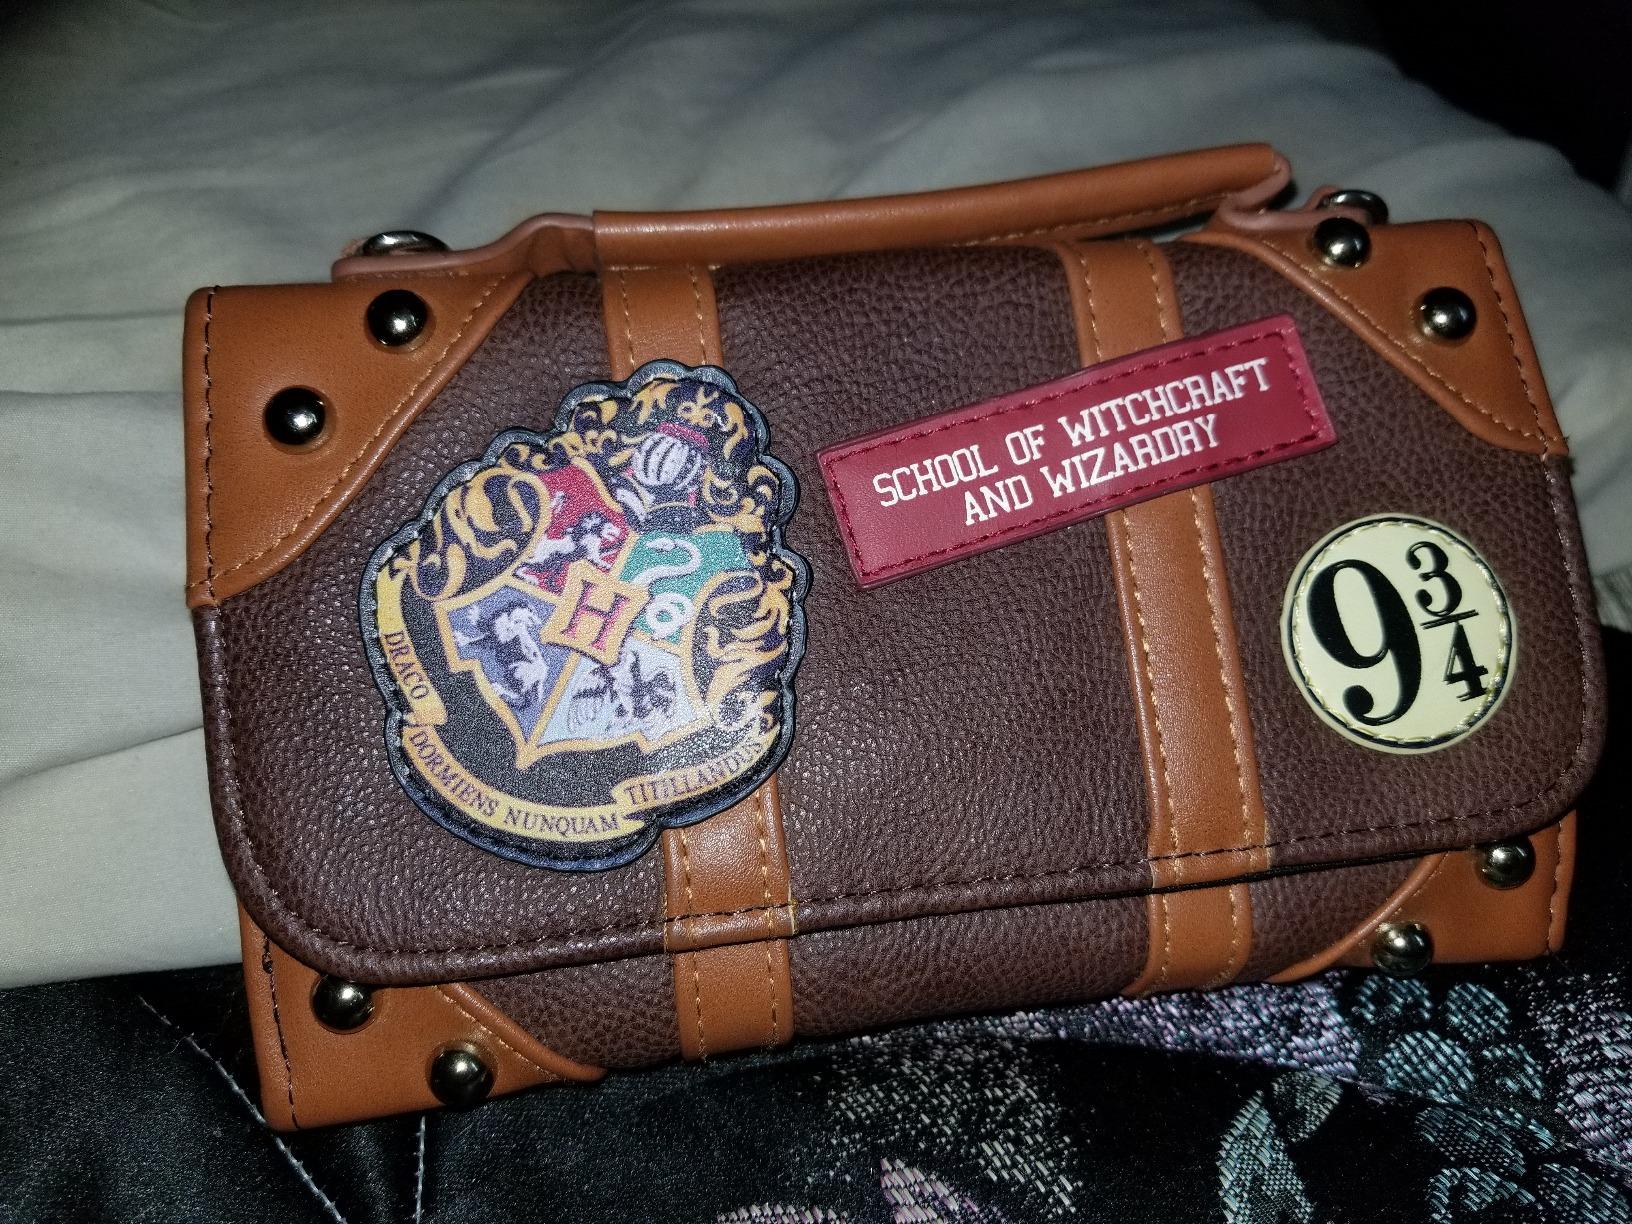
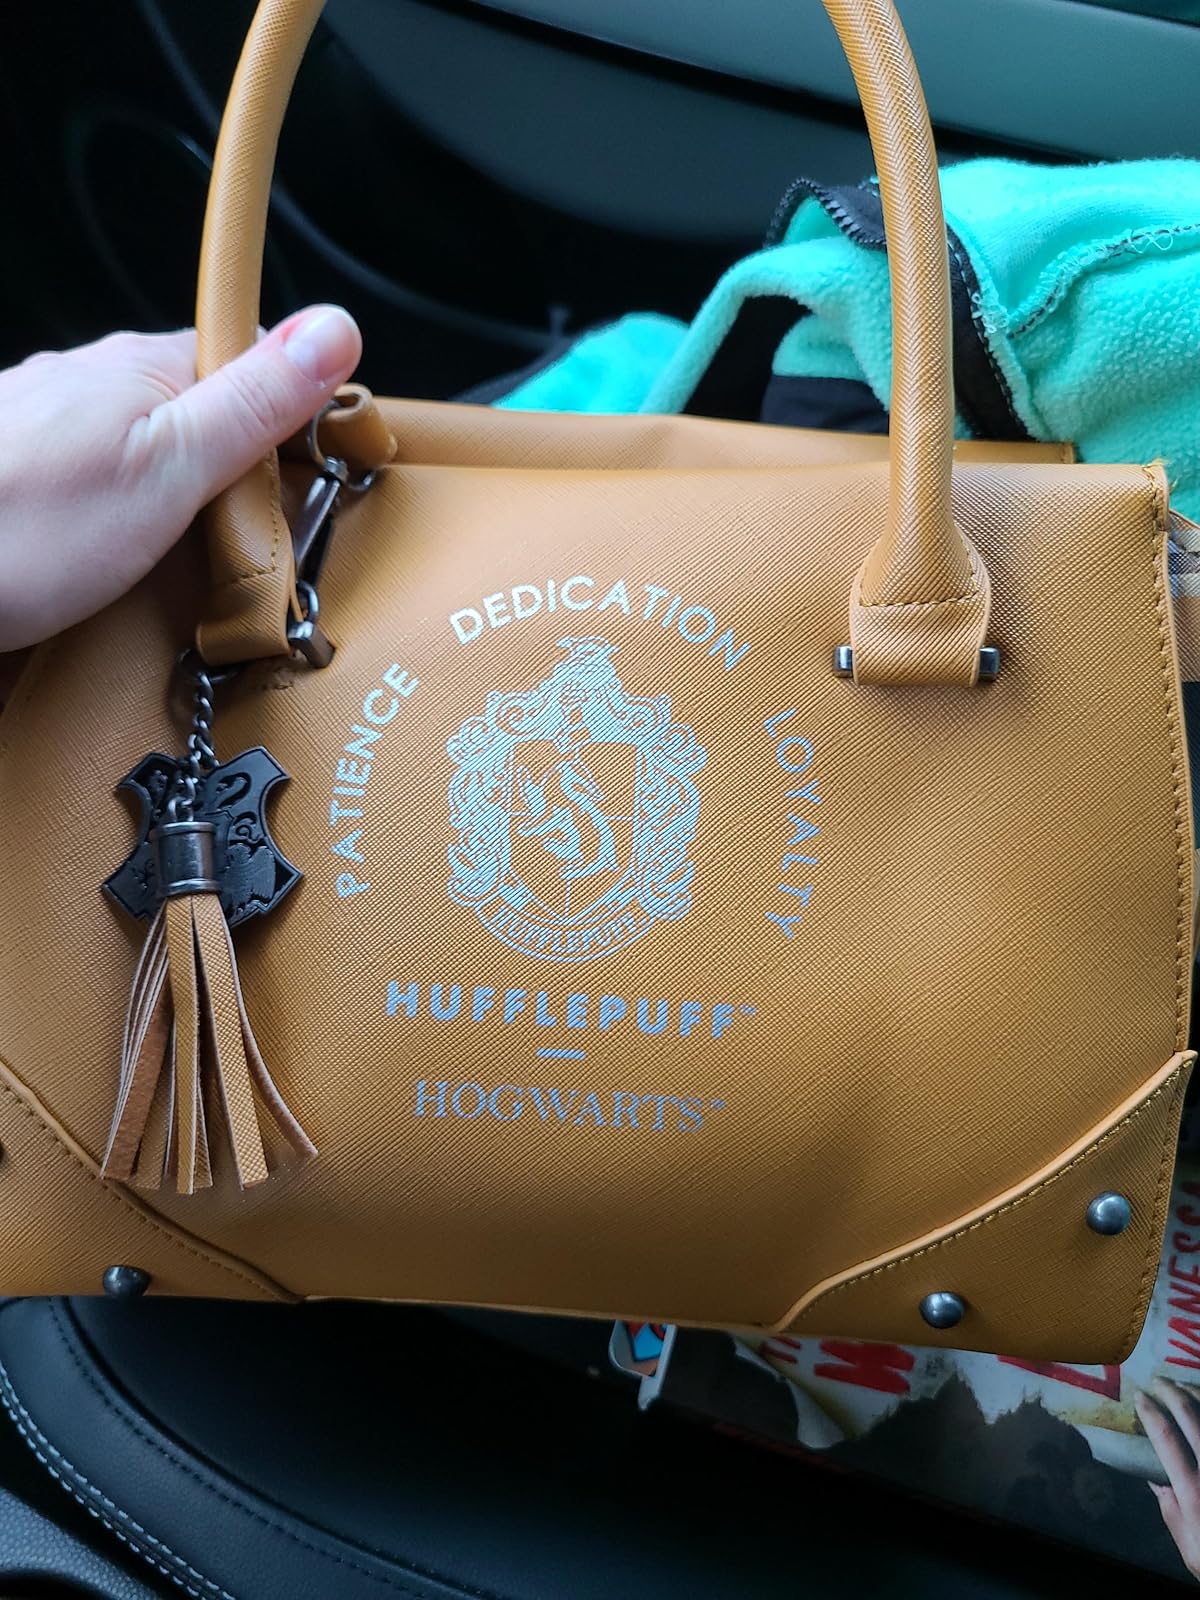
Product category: accessories_handbag
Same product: no